Jakob Fuglsang

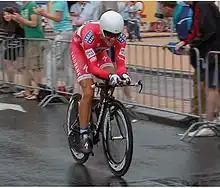
Fuglsang riding the 2010 Tour de France prologue in his Danish National Time Trial jersey

The following year would be a controversial year for . It was uncertain whether the team would continue in 2011 due to a lack of sponsorship interest. Fuglsang wanted to stay at the team but got a great offer from which was enough to persuade him. In June Fuglsang finished 3rd overall in the Tour de Suisse and won the Danish National Time Trial Championships for the first time in his career. In July 2010, Fuglsang started his first ever Tour de France. Despite most of the team set to leave in the 2011 season, Riis managed the team well and Andy Schleck would end up winning the race due to Alberto Contador's Clenbuterol case. Following the Tour de France, Fuglsang won his third Danmark Rundt in a row. In his last race for , Fuglsang finished 4th in Giro di Lombardia after beating Vincenzo Nibali in a sprint.